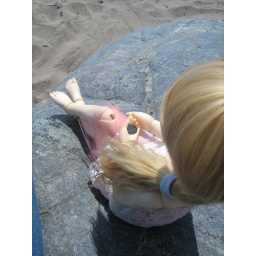
My SD10 Nana girl, Etienne, holding a heart-shaped rock from the beach in Oshawa. ~~